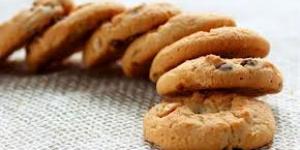
galletas rapidas y deliciosas